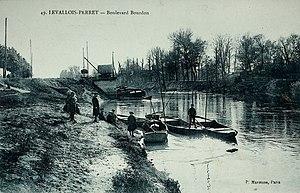
Levallois-Perret. Boulevard Bourdon.
Le boulevard Bourdon est une voie de circulation de Neuilly-sur-Seine et de Levallois-Perret dans les Hauts-de-Seine.
Le boulevard Bourdon est une voie de circulation de Neuilly-sur-Seine et de Levallois-Perret dans les Hauts-de-Seine.